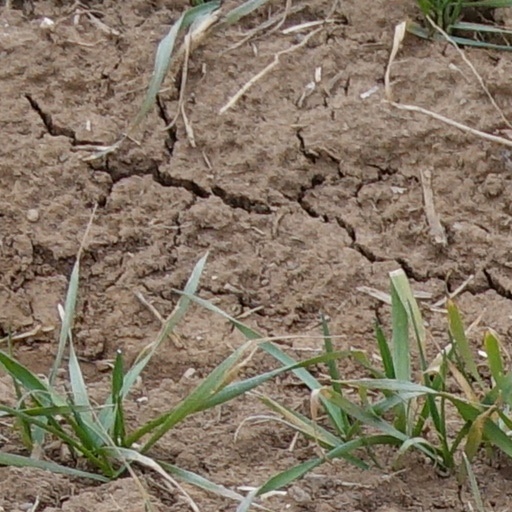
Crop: wheat